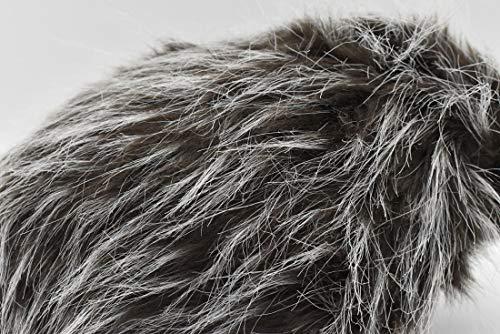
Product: HANSA Echidna No.3698 (Japan Import)
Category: Toys & Games | Stuffed Animals & Plush Toys | Stuffed Animals & Teddy Bears
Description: Echidna 11 inches 28cm.
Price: $36.14
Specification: ProductDimensions:5.5x5.1x10.5inches|ItemWeight:4.2ounces|ShippingWeight:4.6ounces(Viewshippingratesandpolicies)|ASIN:B0007WHYS2|Itemmodelnumber:4806021936986|Manufacturerrecommendedage:3yearsandup